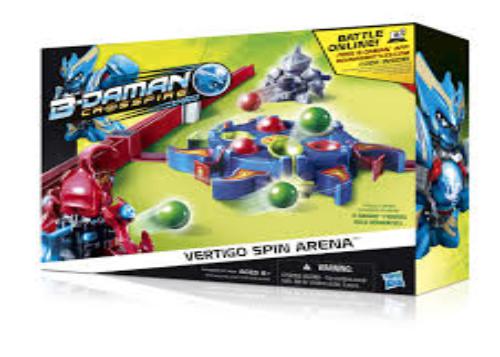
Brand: B-Daman
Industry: Leisure